John Kerry

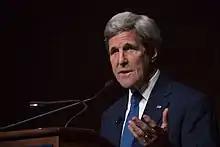
Kerry at the LBJ Presidential Library in 2016

In a speech before the Organization of American States in November 2013, Kerry remarked that the era of the Monroe Doctrine was over. He went on to explain, "The relationship that we seek and that we have worked hard to foster is not about a United States declaration about how and when it will intervene in the affairs of other American states. It's about all of our countries viewing one another as equals, sharing responsibilities, cooperating on security issues, and adhering not to doctrine, but to the decisions that we make as partners to advance the values and the interests that we share."